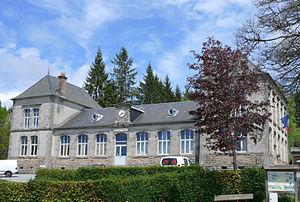
Gentioux-Pigerolles - Mairie-école
Gentioux-Pigerolles [ ʒãsju piʒəʁɔl] est une commune française située dans le département de la Creuse en région Nouvelle-Aquitaine. Sous l'Ancien Régime, le village appartenait au comté de la Marche.